William F. Ekstrom Library

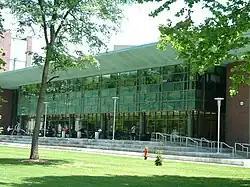
William F. Ekstrom Library

The William F. Ekstrom Library is the main branch of the University of Louisville Libraries system. Located on the university's Belknap Campus in Louisville, Kentucky, Ekstrom Library contains collections in the humanities, sciences, and social sciences. The University of Louisville Libraries is a member of the Association of Research Libraries (ARL) and, along with Ekstrom, includes libraries for Art, Health Sciences, Law, and Music, as well as the Archives and Special Collections. The University of Louisville Libraries hold approximately 2.2 million print volumes, subscribe to several thousand serials, and provide full-text electronic access to approximately 74,000 journals. Ekstrom is a Federal Depository Library and houses the largest selective government document collection in Kentucky.